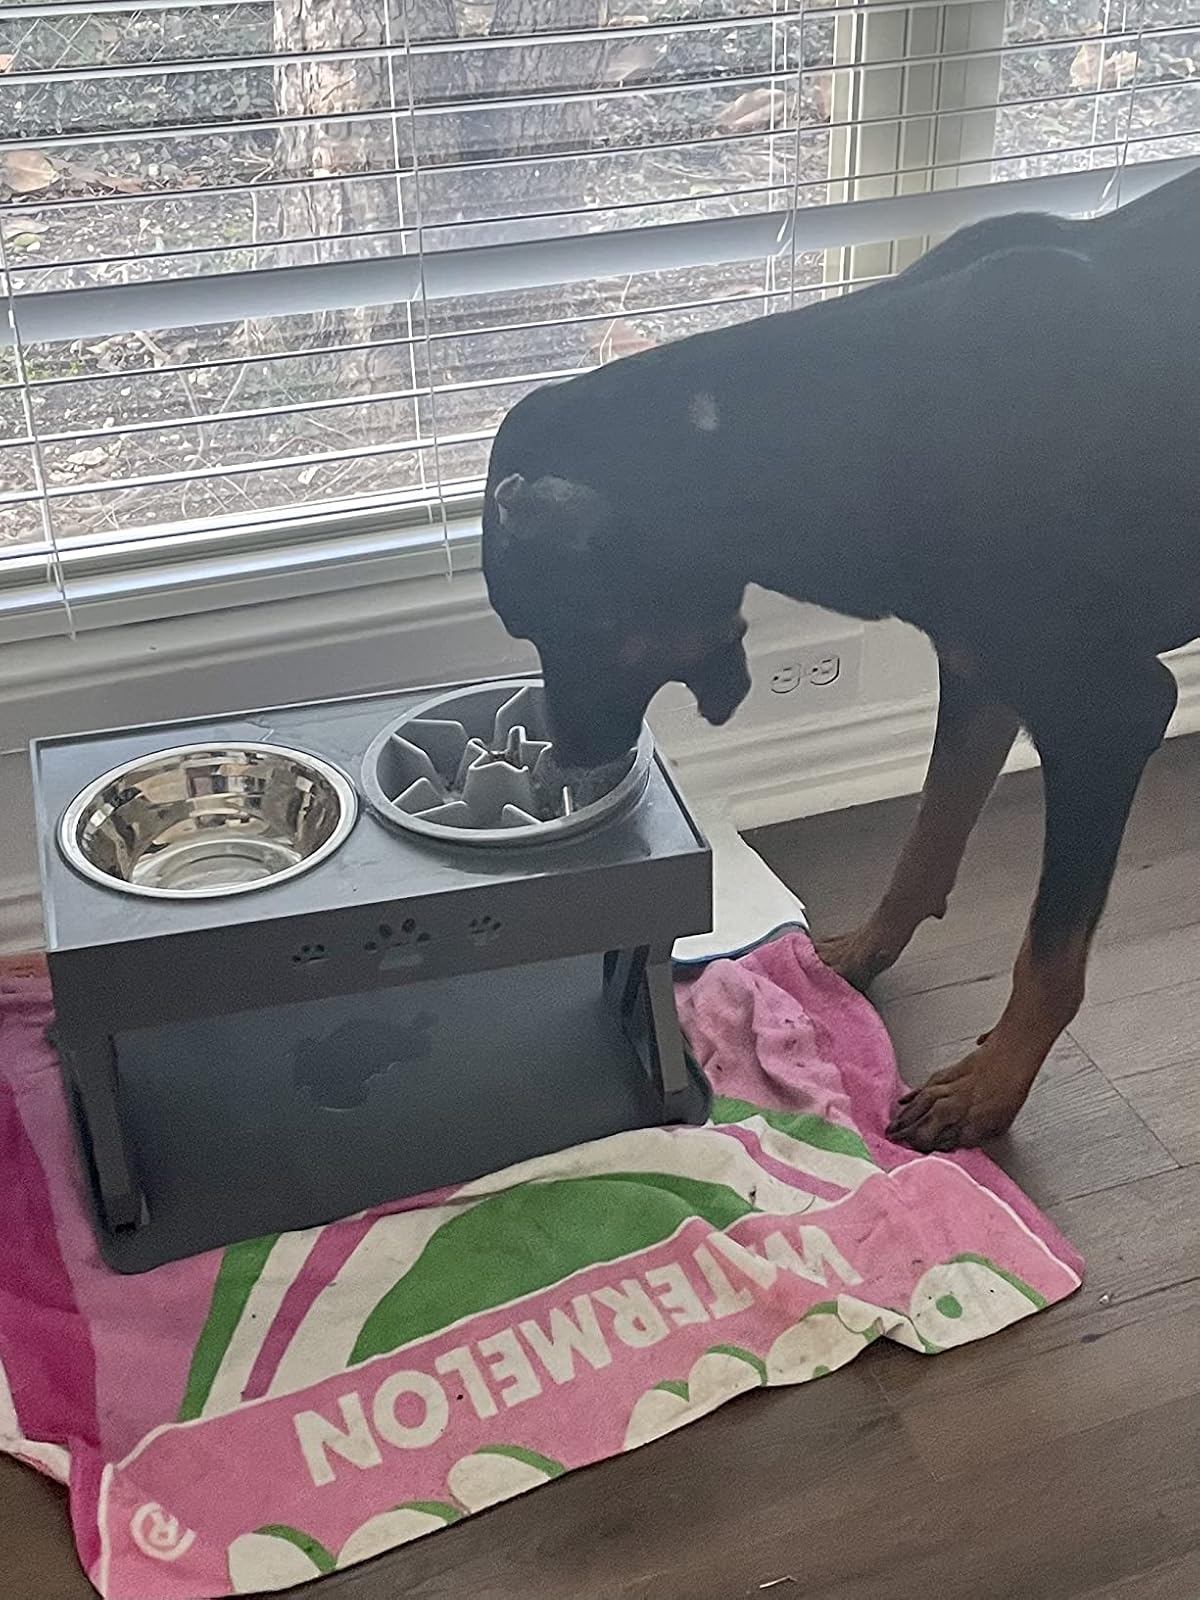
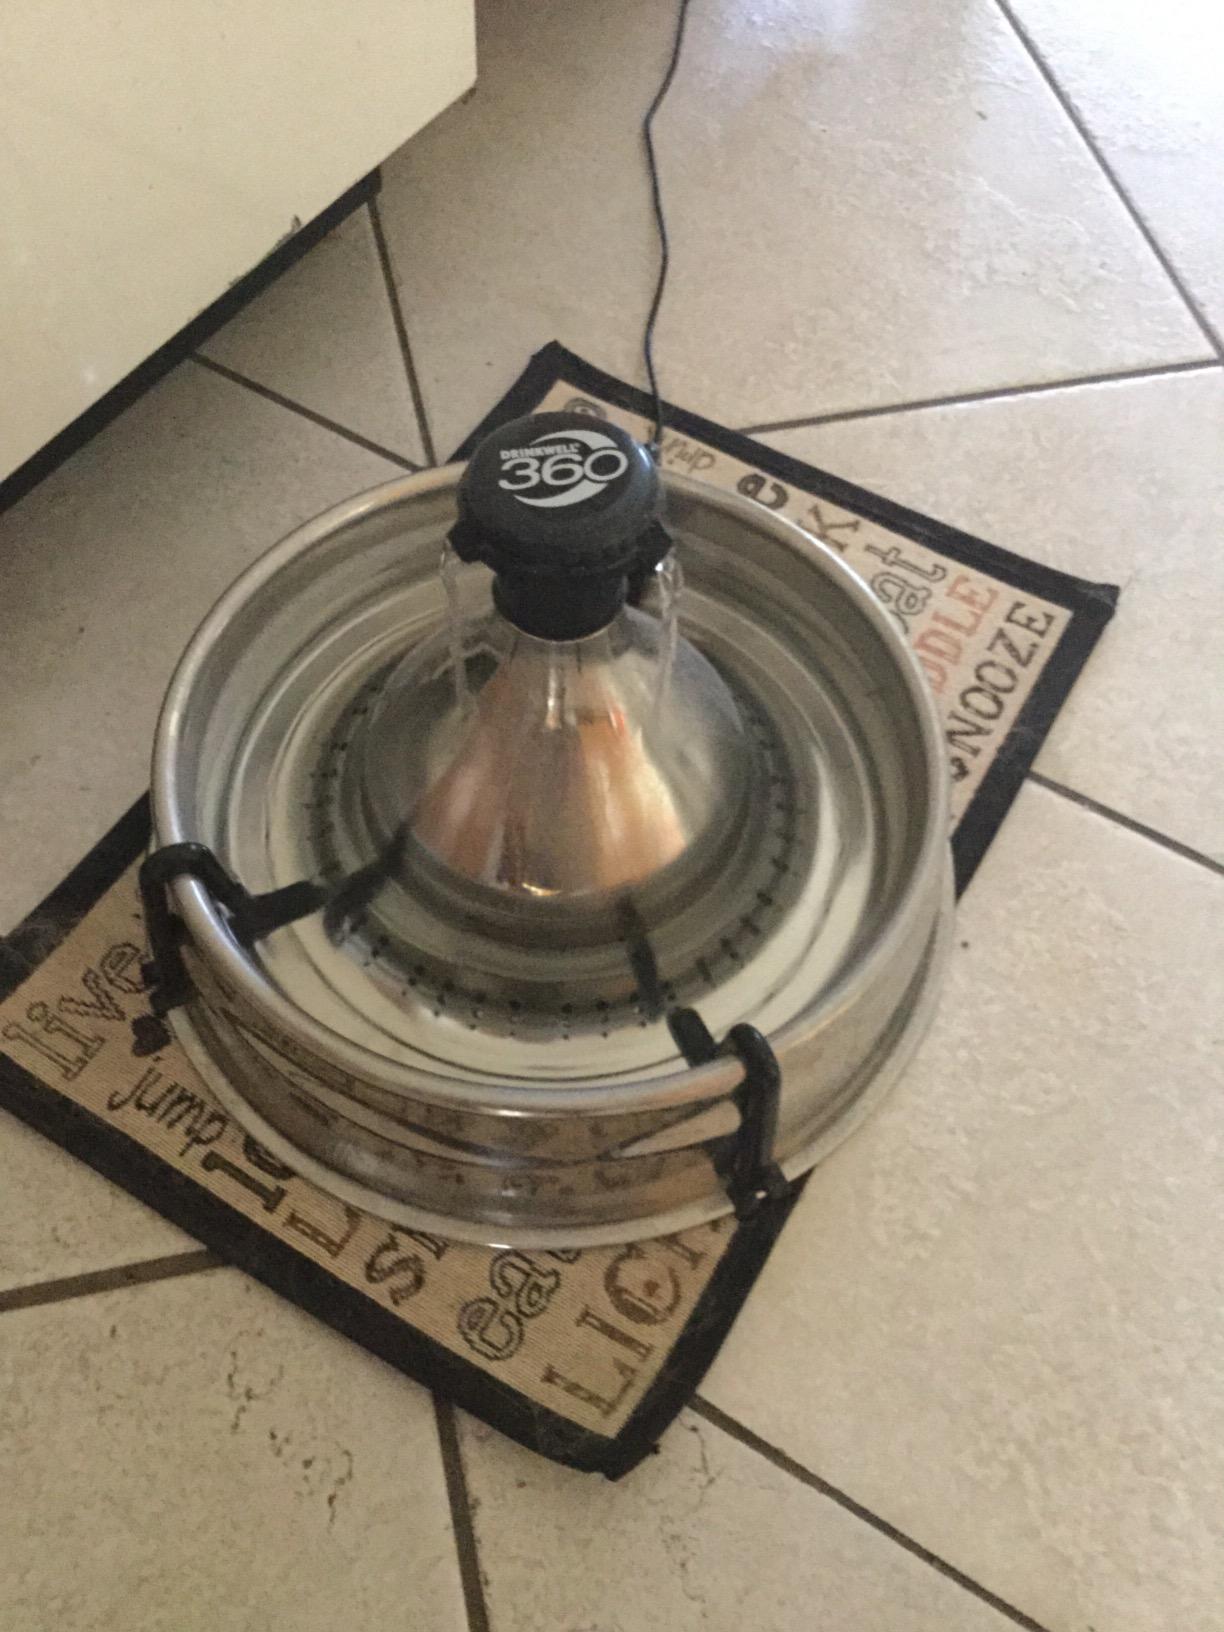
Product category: items_bowl
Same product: no